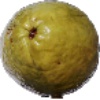
Label: Guava 1